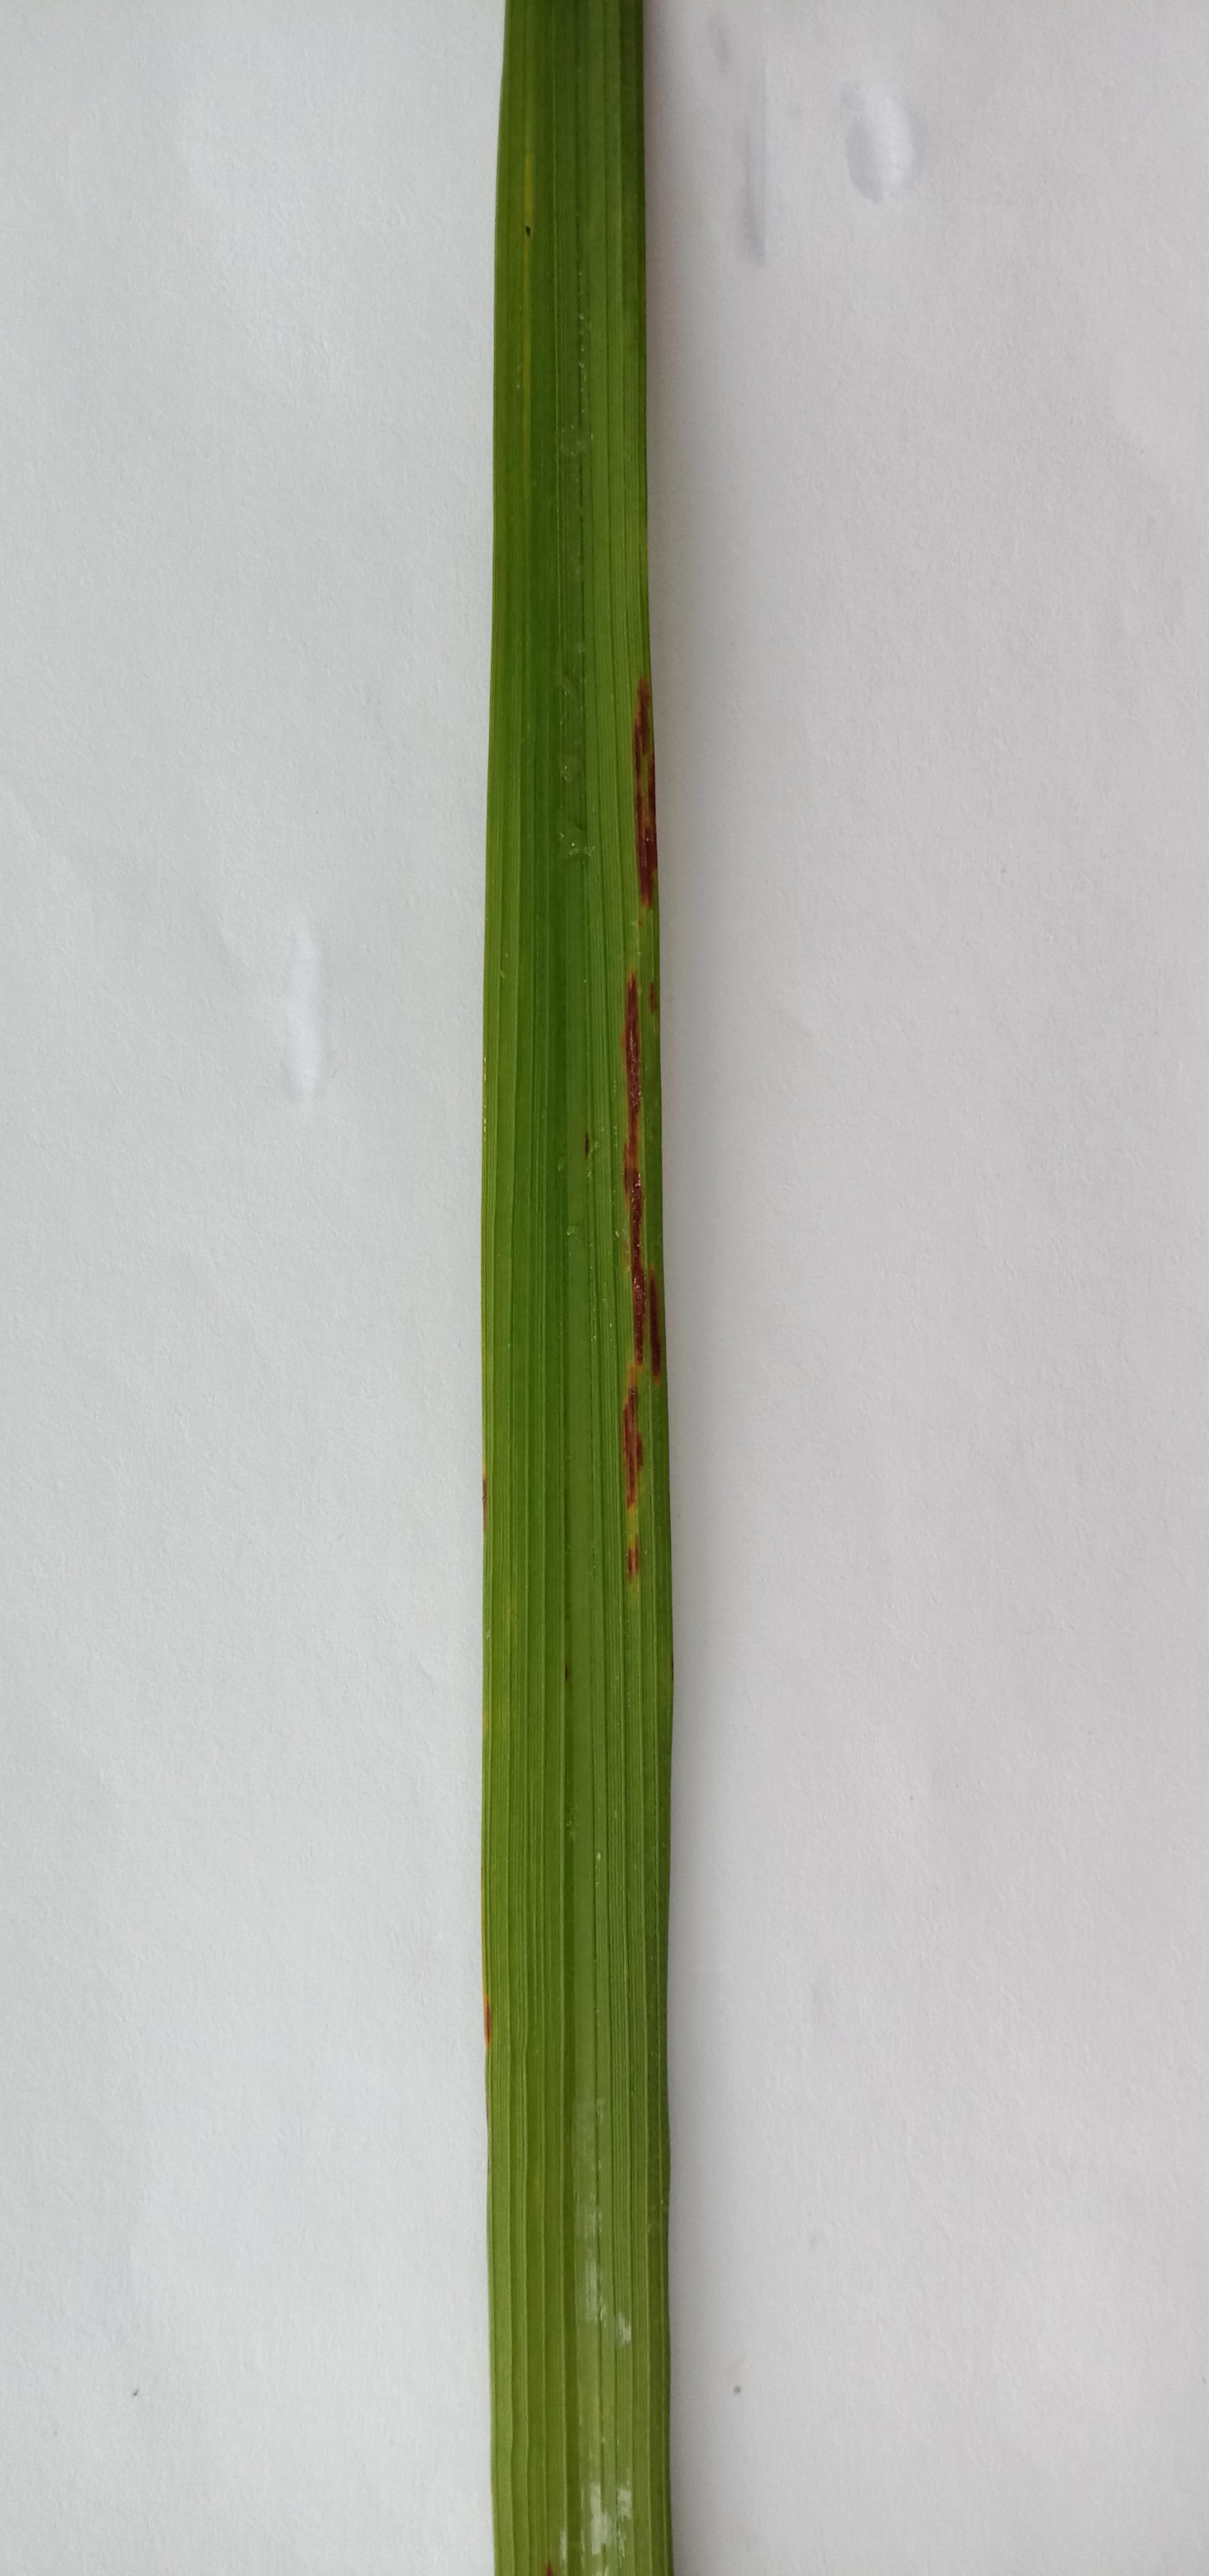
Label: Rice___Leaf_Blast